Gutian County

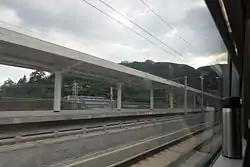
Gutian North railway station on the Hefei–Fuzhou high-speed railway, opened in 2015.

The county was set up in the Tang dynasty by Liujiang in 741 AD. Since Zhuxi, one of the famous scholars in China, lived there, it is also called "the town of the former worthy."